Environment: real
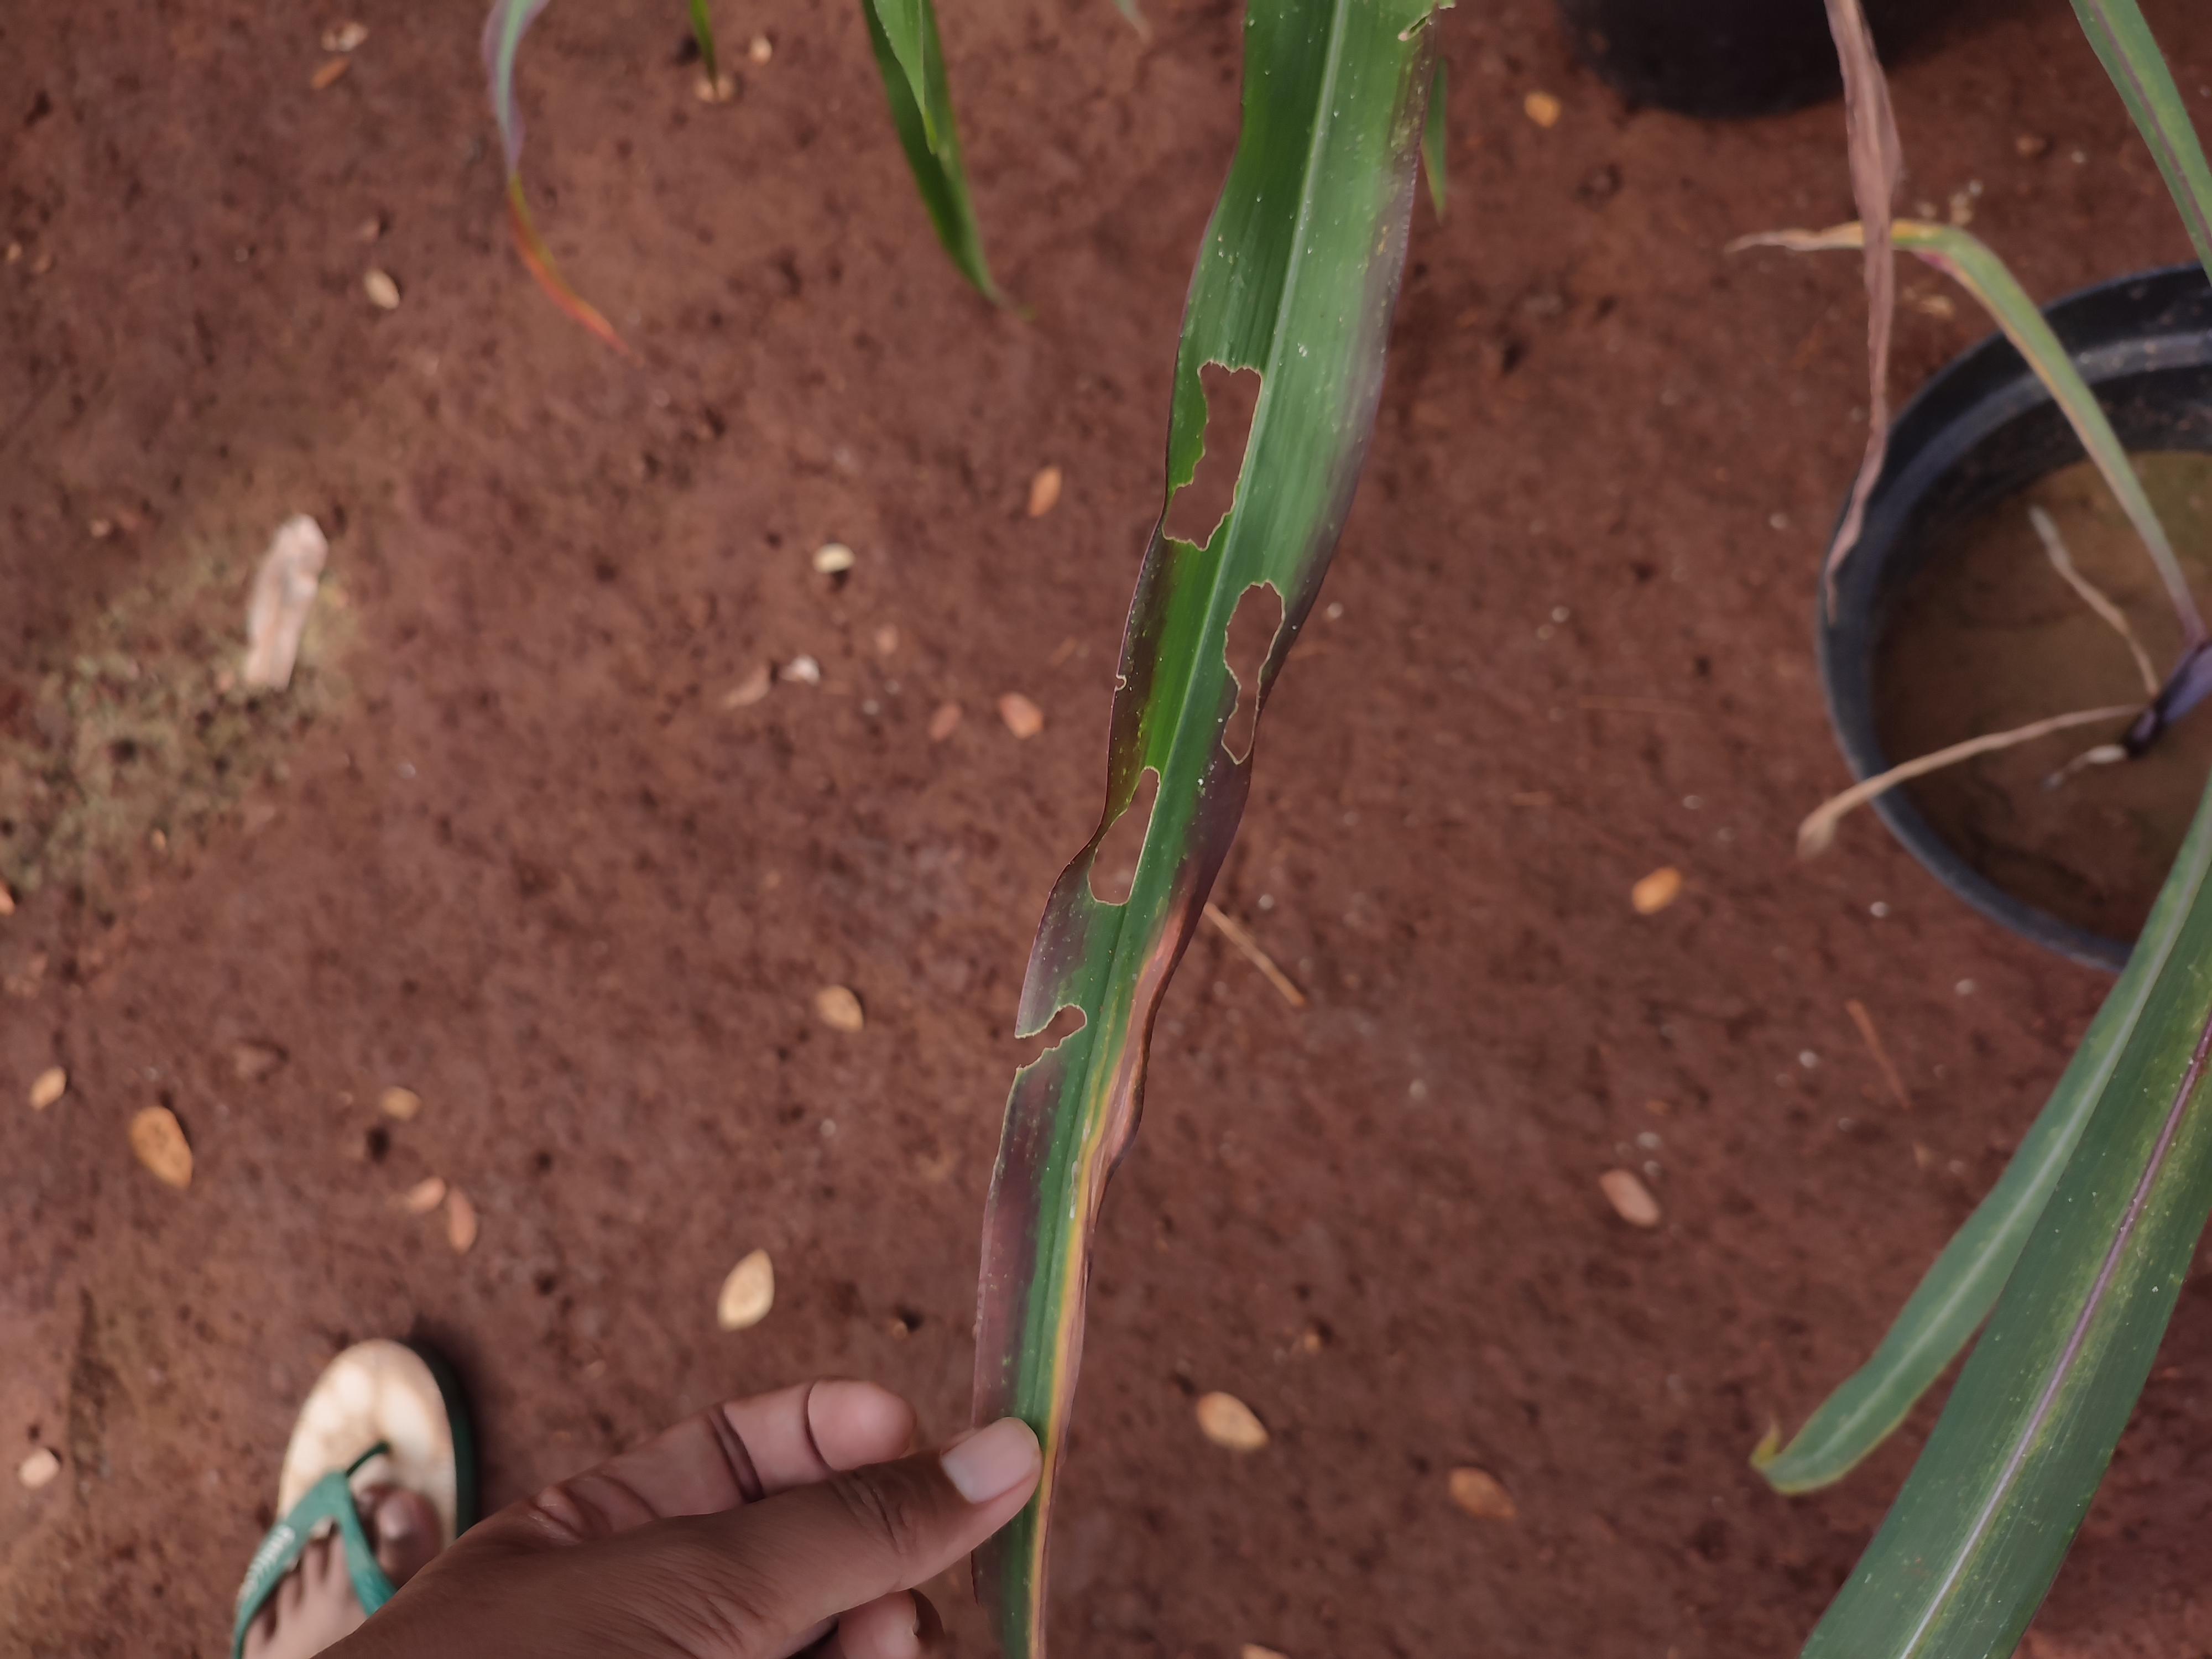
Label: phosphorus_deficiency